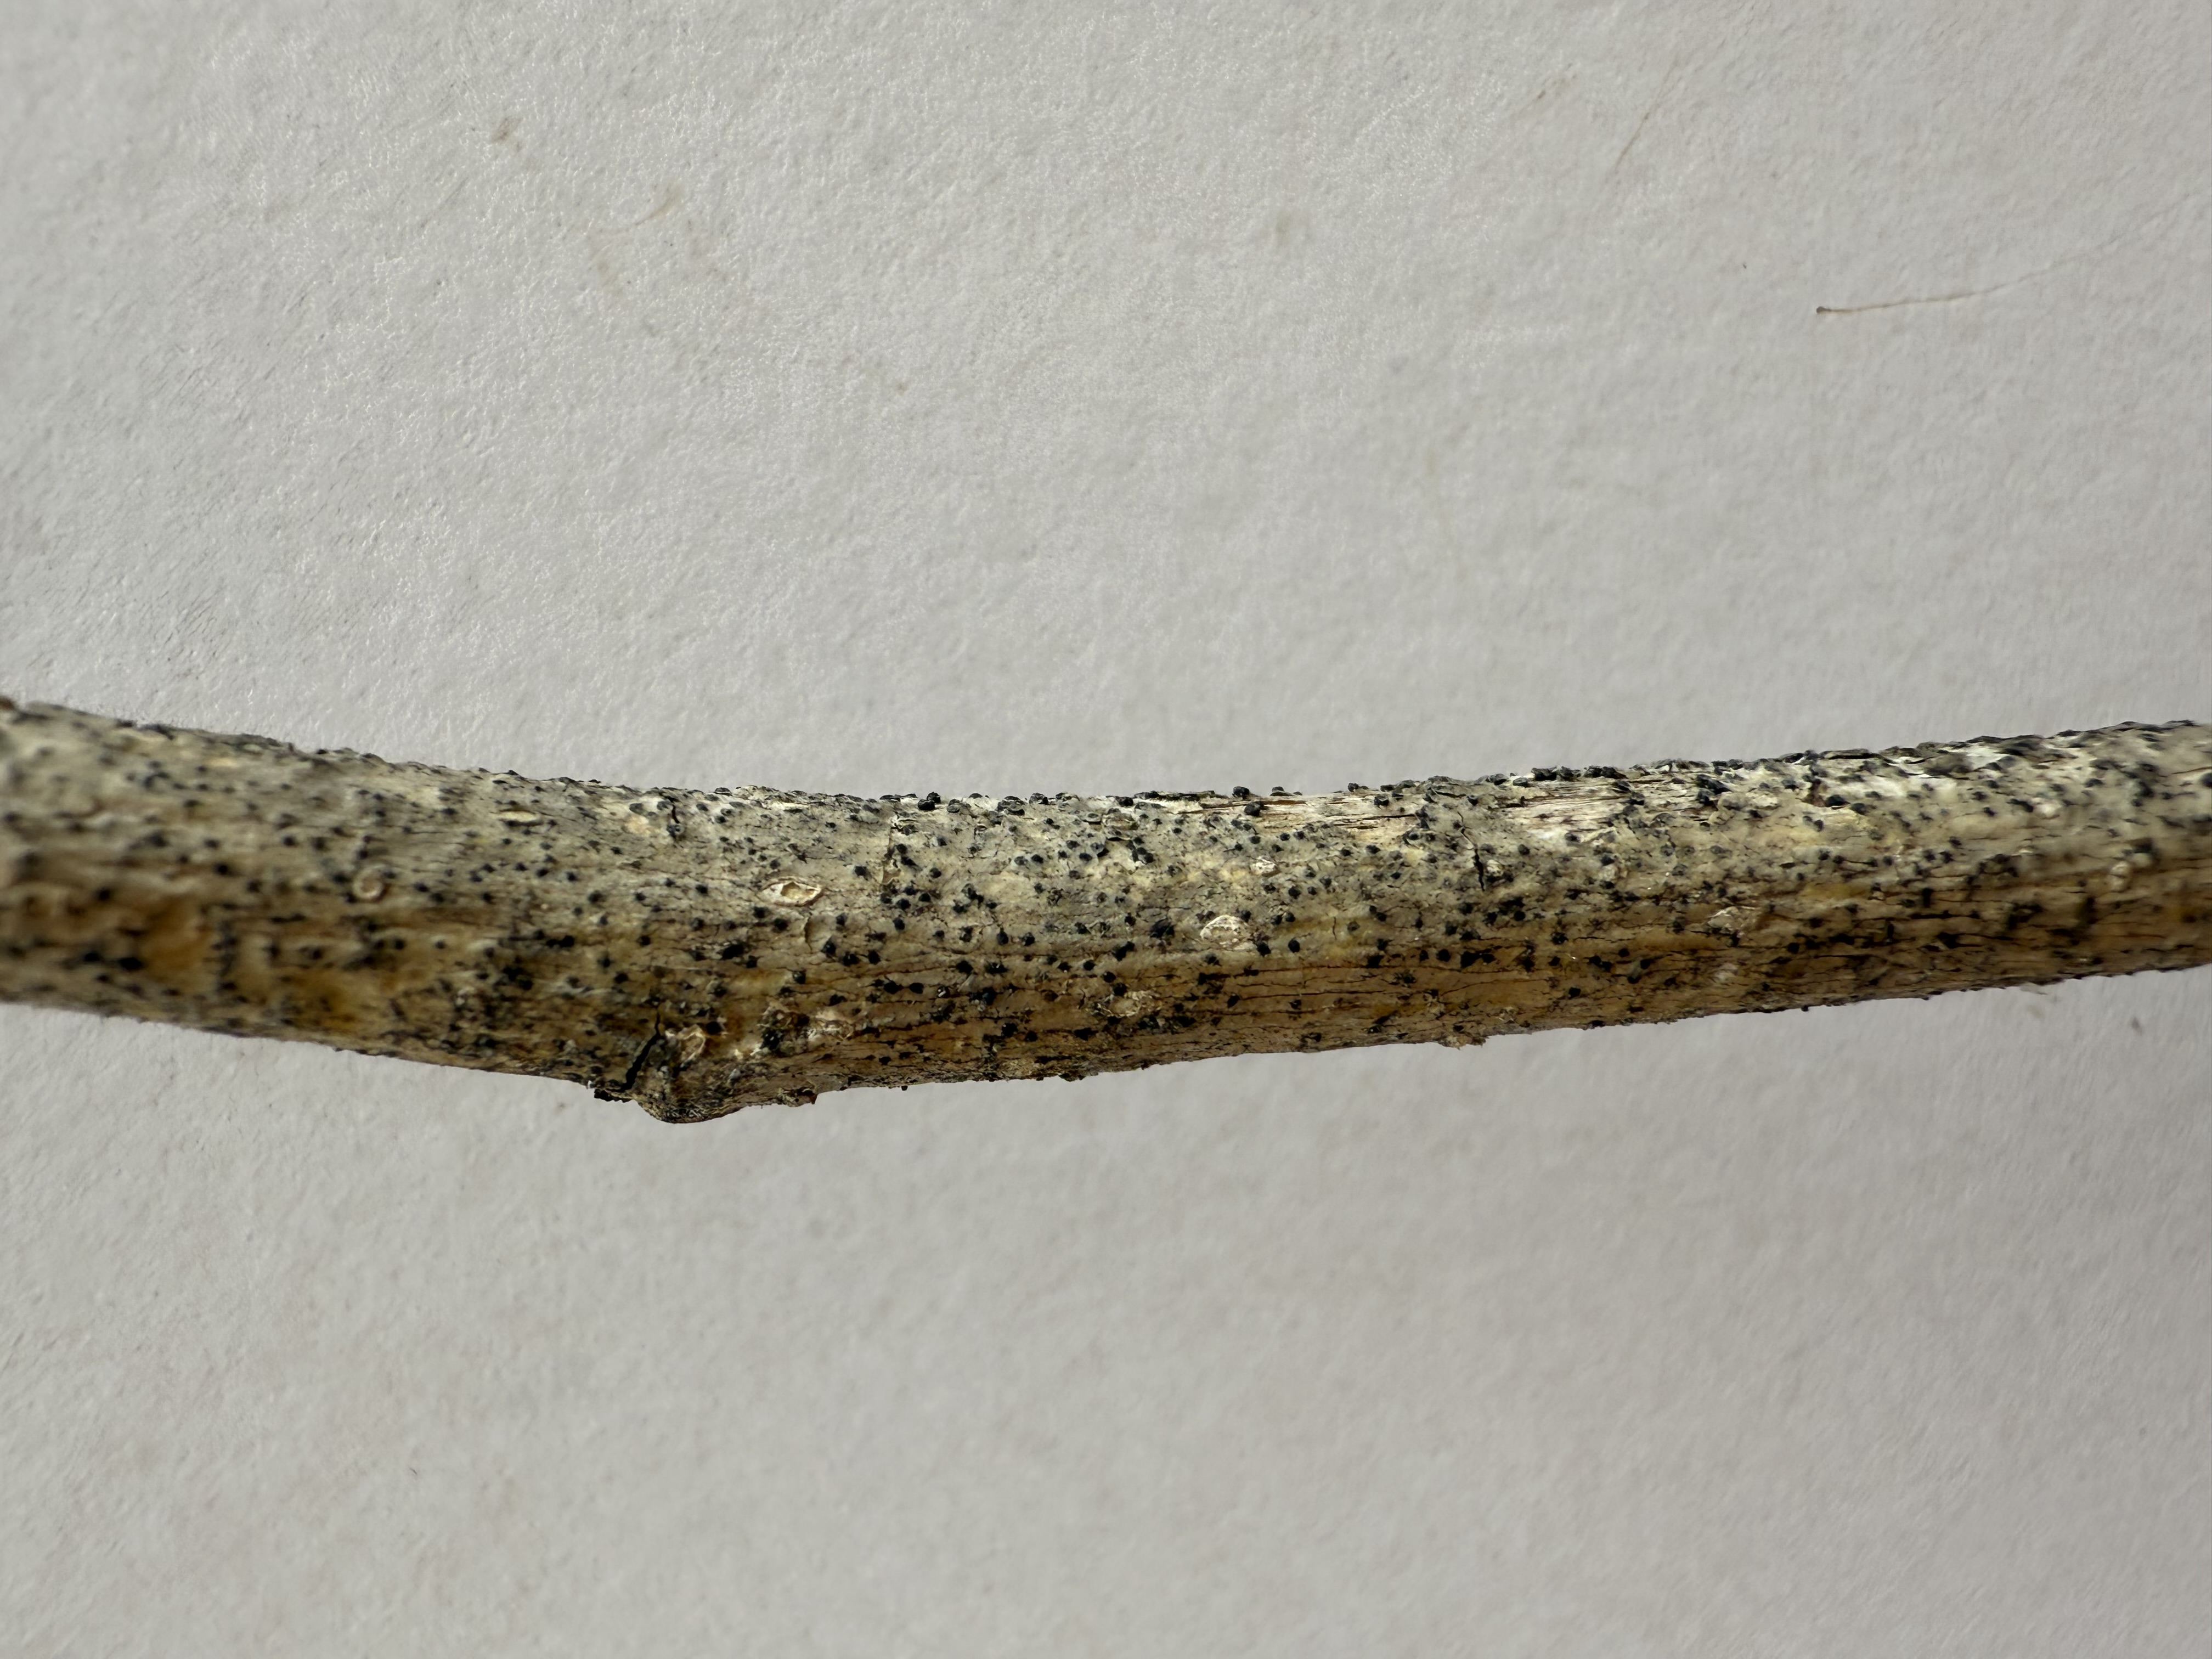
Variety: Black Mulberry